Jan Michiel Ruyten

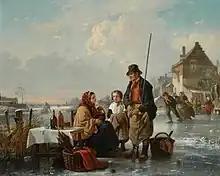
"Koek-en-zopie vendor"

Jan Michiel Ruyten or Jan Ruyten (9 April 1813, in Antwerp – 12 November 1881, in Antwerp) was a Belgian Romantic painter, draughts man and engraver known for his genre paintings, cityscapes, landscapes with figures and history paintings. He was influenced by Dutch Romantic painting.